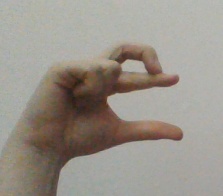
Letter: thal